John Heinz National Wildlife Refuge at Tinicum

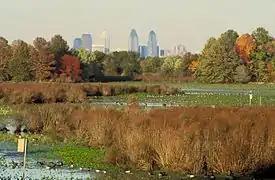
Philadelphia, the nation's sixth largest city, is easily visible from the refuge.

The Lenape people are the first known settlers of the area that is now known as Philadelphia. The Lenape name for Tinicum Marsh was "Tennakon Minquas", or "islands of the marsh". The Lenape fished, hunted, and gathered in the land around the marshes until the mid-1600s, when European settlers colonized the area. Before the settlers' arrival, the marshland spread for more than 5,000 acres. The settlers drained and filled the marshes to provide grazing and farming land. Over the years, as the city of Philadelphia grew, the marshes continued to disappear. By the 1950s, Tinicum Marsh had gone from more than 5,000 acres to only 200 acres.